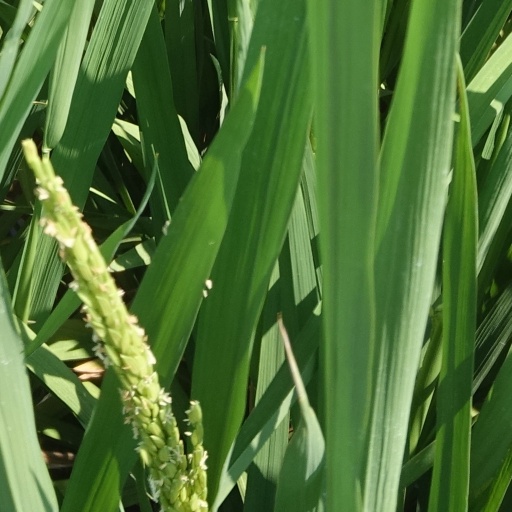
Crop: rice